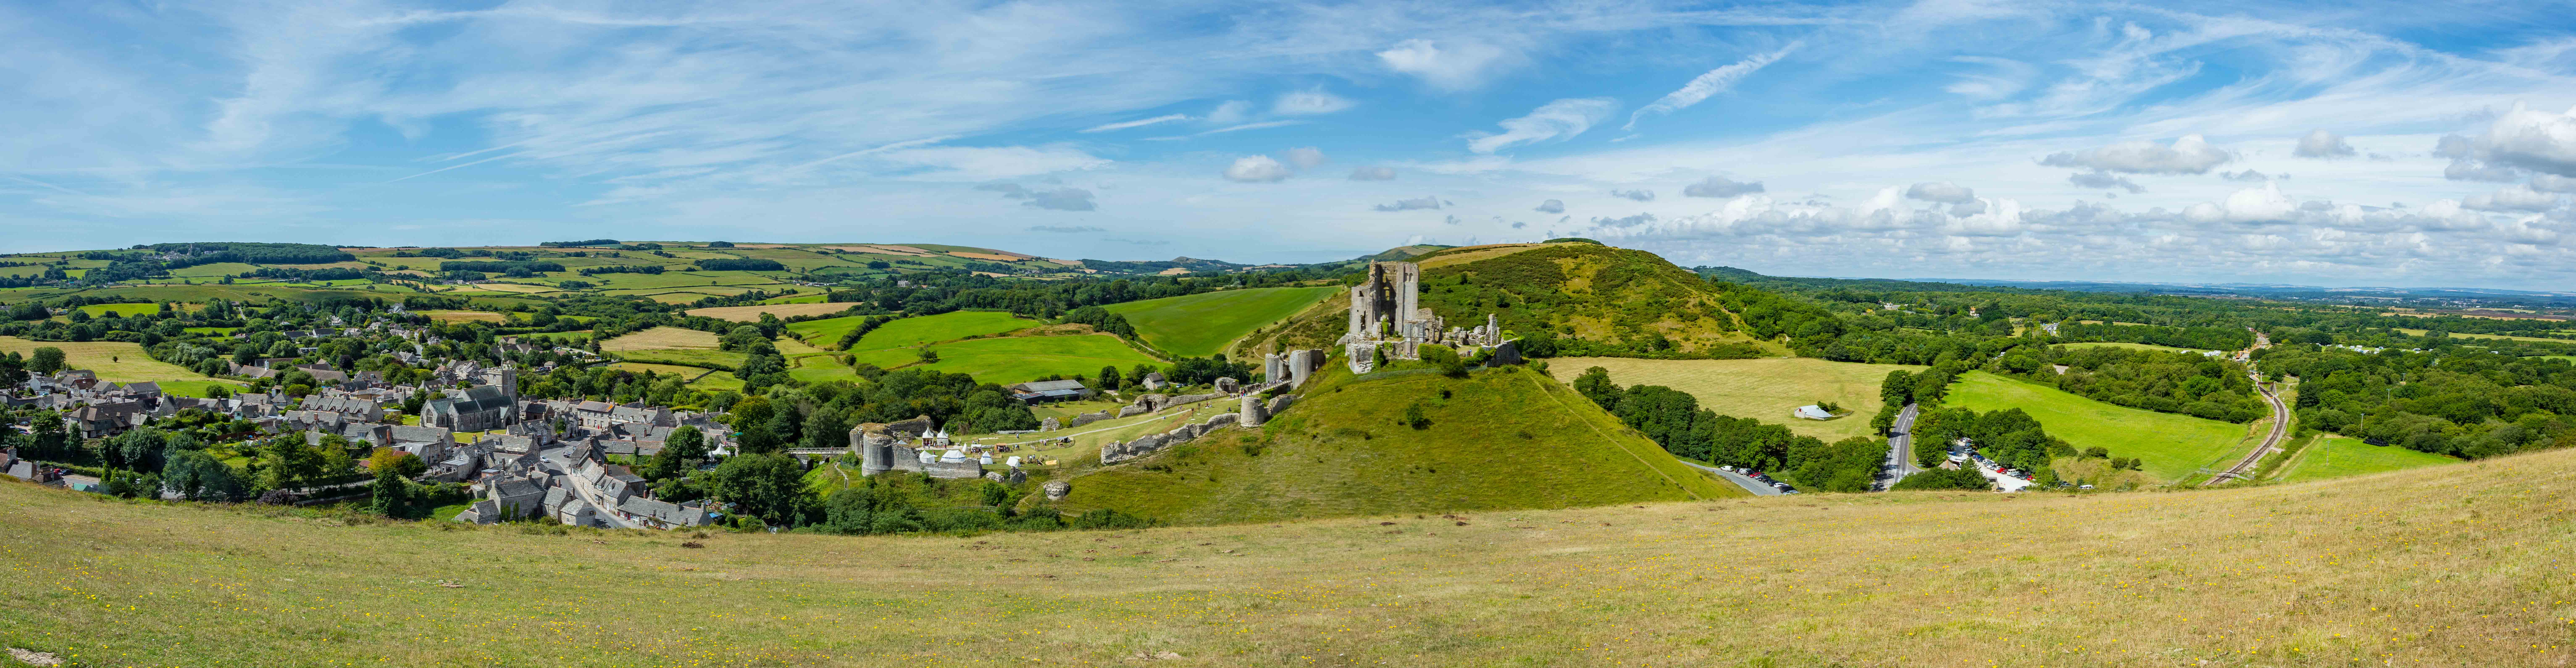
mountain, meadow, hill, valley, mountain range, panorama, summer, village, pasture, castle, nikon, agriculture, terrain, ridge, plain, hills, alps, grassland, plateau, d3200, fell, ecosystem, august, corfe, purbeck, geographical feature, mountainous landforms